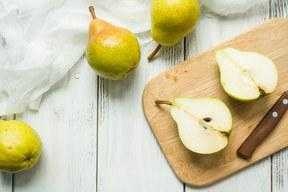
Label: Pear